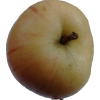
Label: Apple 14